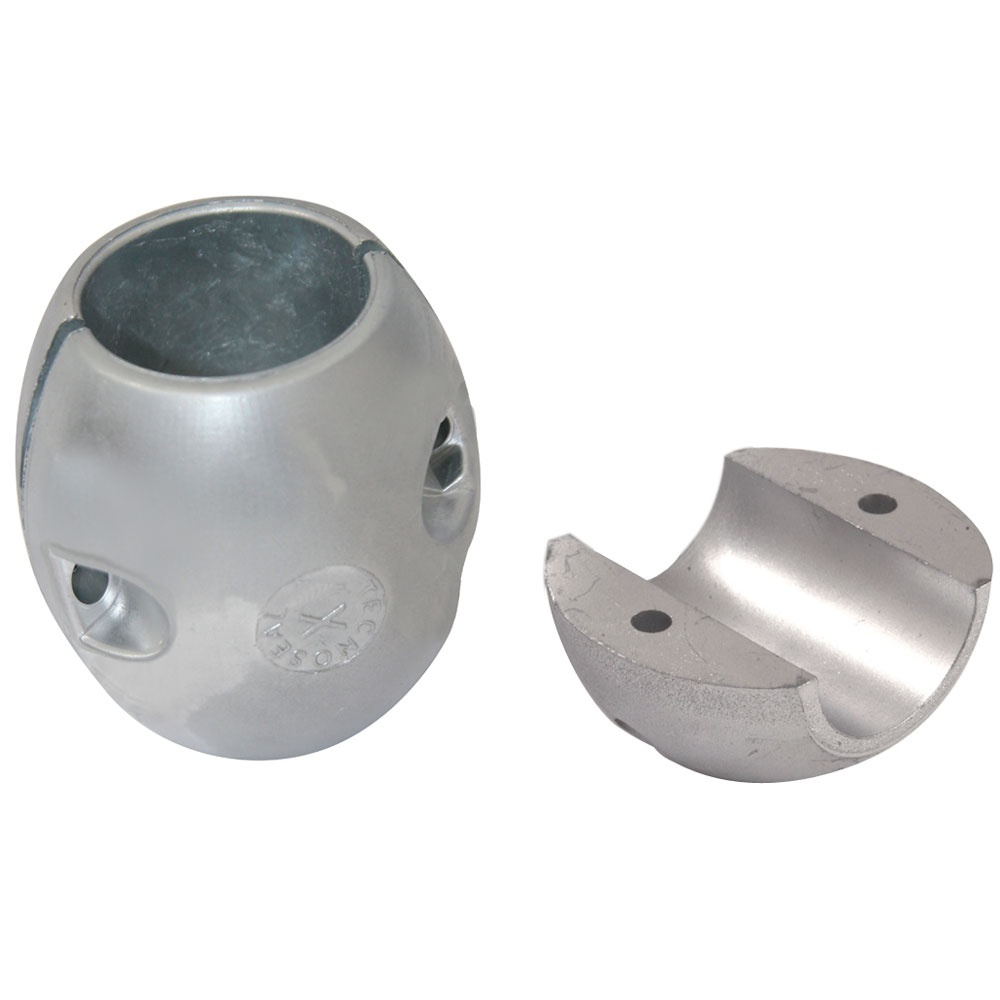
Tecnoseal X1AL Shaft Anode - Aluminum - 3/4" Shaft Diameter [X1AL]
Brand: Tecnoseal
Shaft Anode Material: Aluminum Outer Diameter: 2.14" Inner Diameter: 0.75" Height: 2.02" Weight: 0.41lbs Holes: 2 Specifications: Material: Aluminum Box Dimensions: 2"H x 2"W x 2"L WT: 0.4 lbs UPC: 8059617812164 Quick Guide (pdf) Owner's Manual (pdf)
Category: Vehicles & Parts > Vehicle Parts & Accessories > Watercraft Parts & Accessories > Watercraft Care